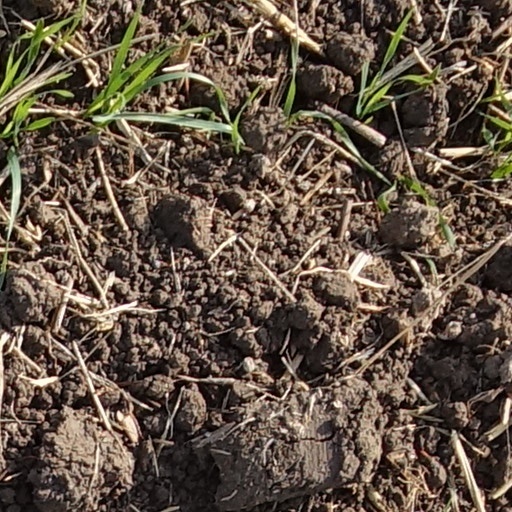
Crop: wheat